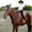
Label: horse